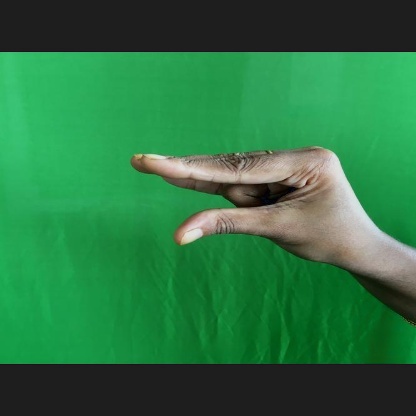
Mudra: Kangulam